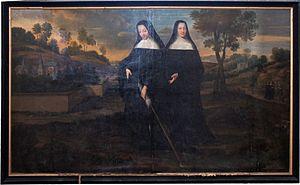
Vue de Berthe d'Avenay. Attribué à Jean Hélart .
Berthe d'Avenay, qui vécut au VIIᵉ siècle, est une sainte chrétienne. Elle est fêtée localement le 1ᵉʳ mai en Occident et le 28 avril en Orient.